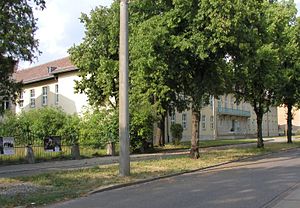
Werner March
Wasserbaudirektion Potsdam
Werner Julius March var en tysk arkitekt. Hans mest berømte bygningsværk er Olympiastadion Berlin.